Calgary Flames

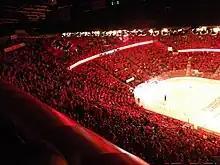
The C of Red during the 2009 Stanley Cup playoffs.

During the Flames' run to the 2004 Stanley Cup Final, most of the Flames fans attending the hockey games at the Saddledome wore a red jersey with Calgary's flaming C on it. Sales of the Flames red home jersey, introduced at the start of the 2003–04 campaign, were so strong during the playoffs that manufacturer CCM stopped production on all other team jerseys in order to keep up with demand of Flames uniforms. The team set a league record for sales of a new uniform design. The tradition of the C of Red dates back to the 1986 Stanley Cup playoffs against the Oilers. Oiler fans were donning hats promoting "Hat Trick Fever" in their quest for three straight Stanley Cups. Flames fans countered by wearing red. In the 1987 playoffs against Winnipeg, the Jets responded to the C of Red by encouraging fans to wear white, creating the "Winnipeg whiteout". During the Flames' games when "The Star-Spangled Banner" is sung, fans shout the words "see" and "red" to signify the "C of Red" theme. In December 2018, Calgary rock band The Dudes and the Calgary Flames organization teamed up to release a cover of their hockey-themed song "Saturday Night" called "My C is Alright," paying homage to the C of Red.